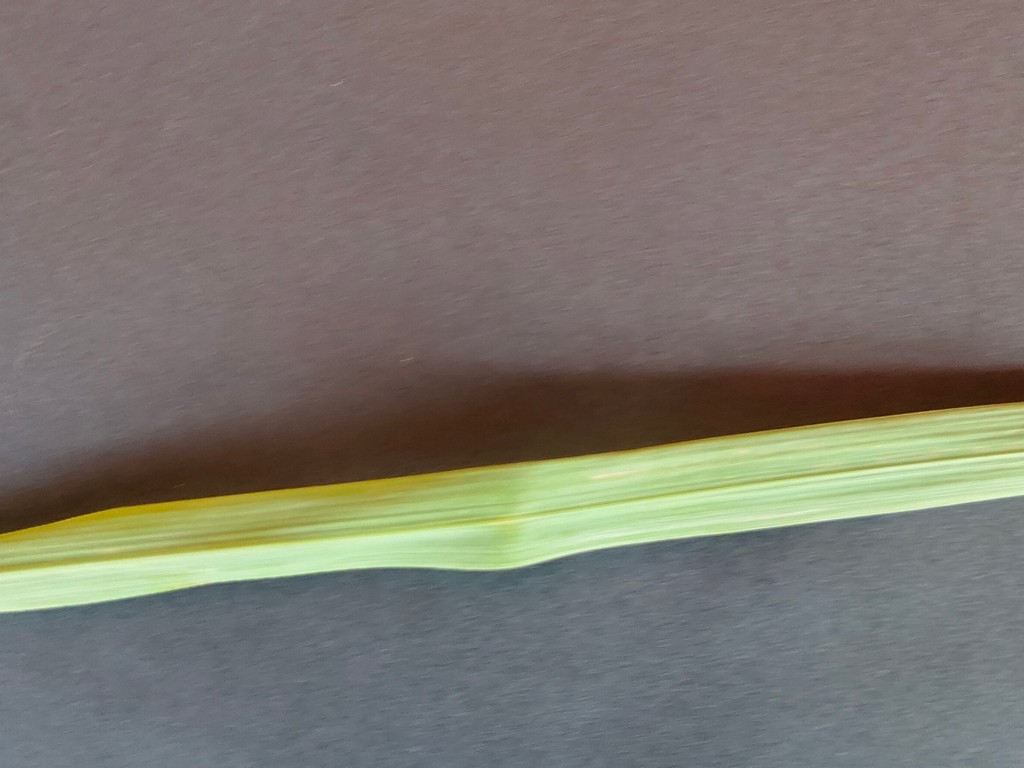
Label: Healthy